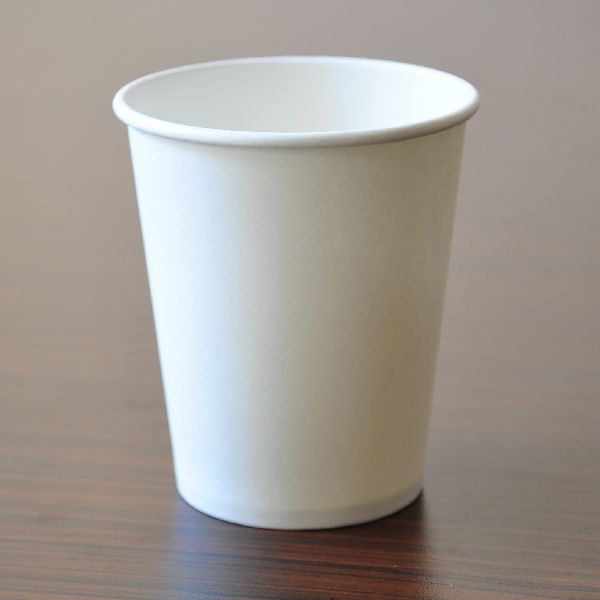
Label: paper